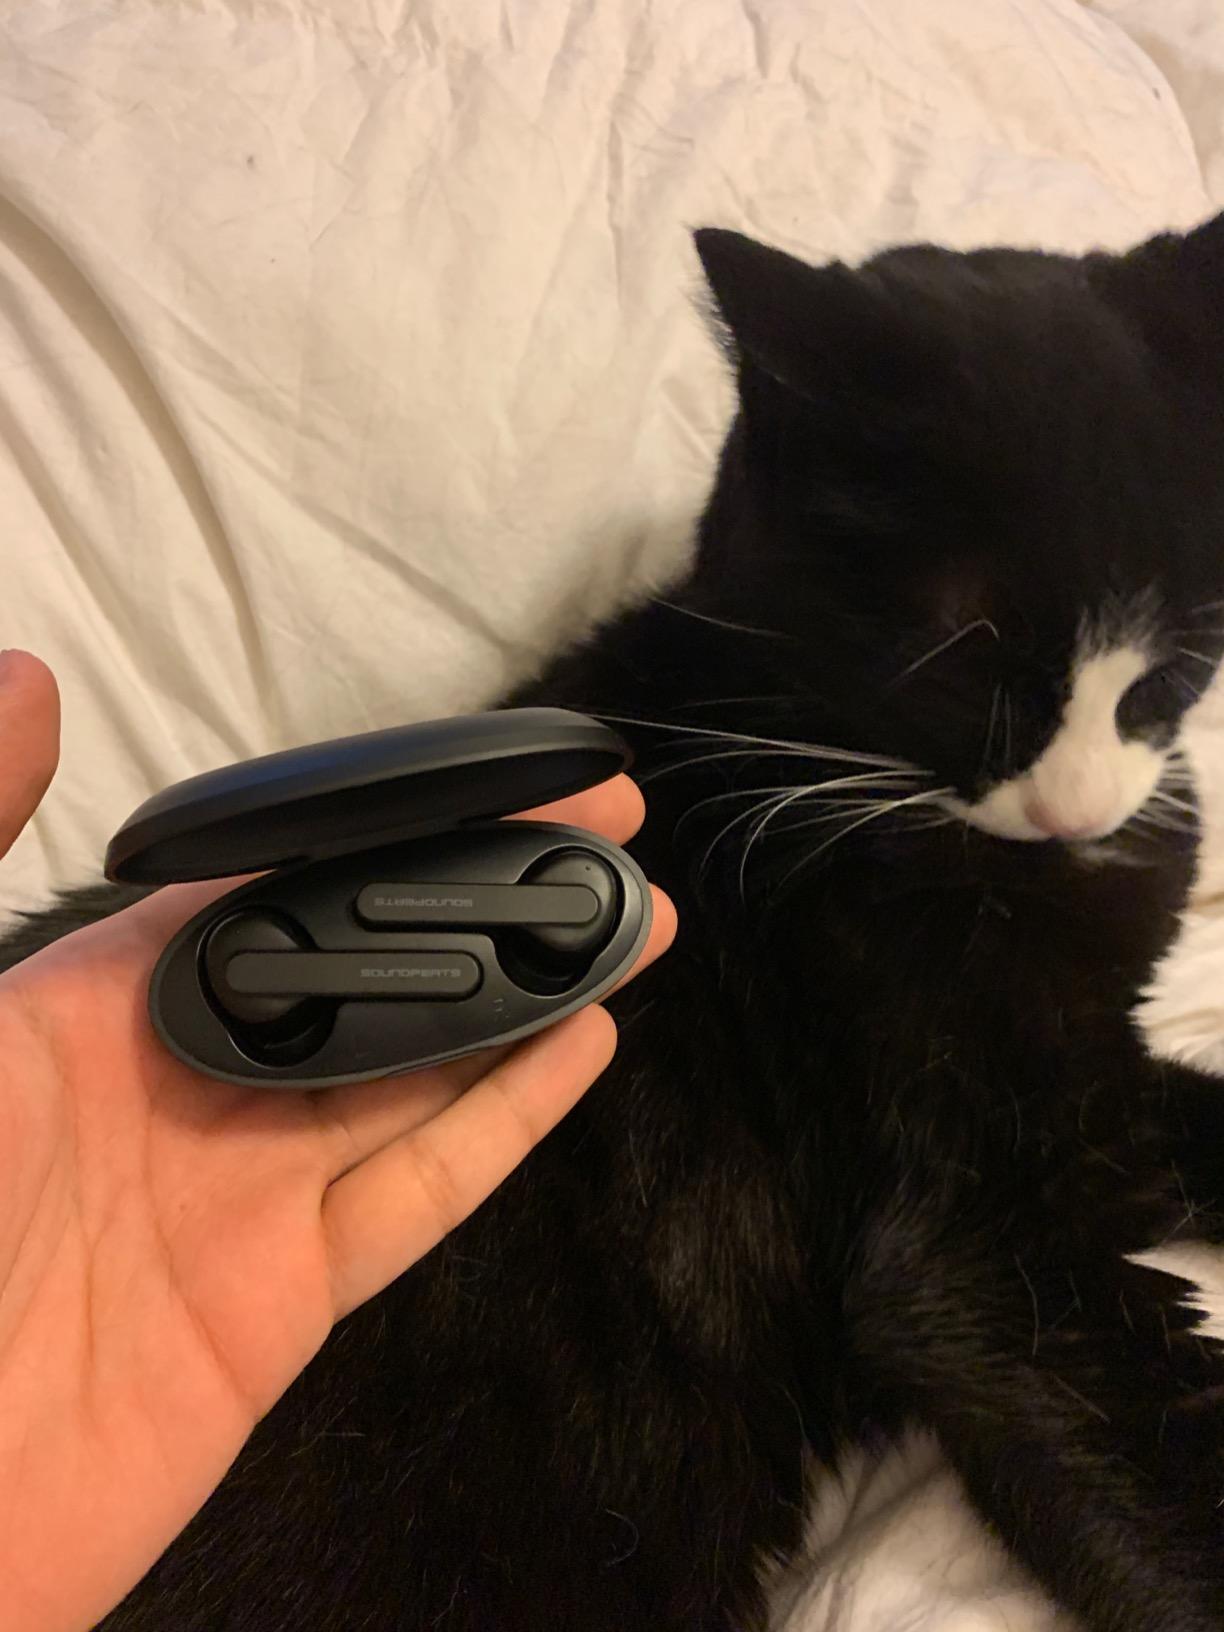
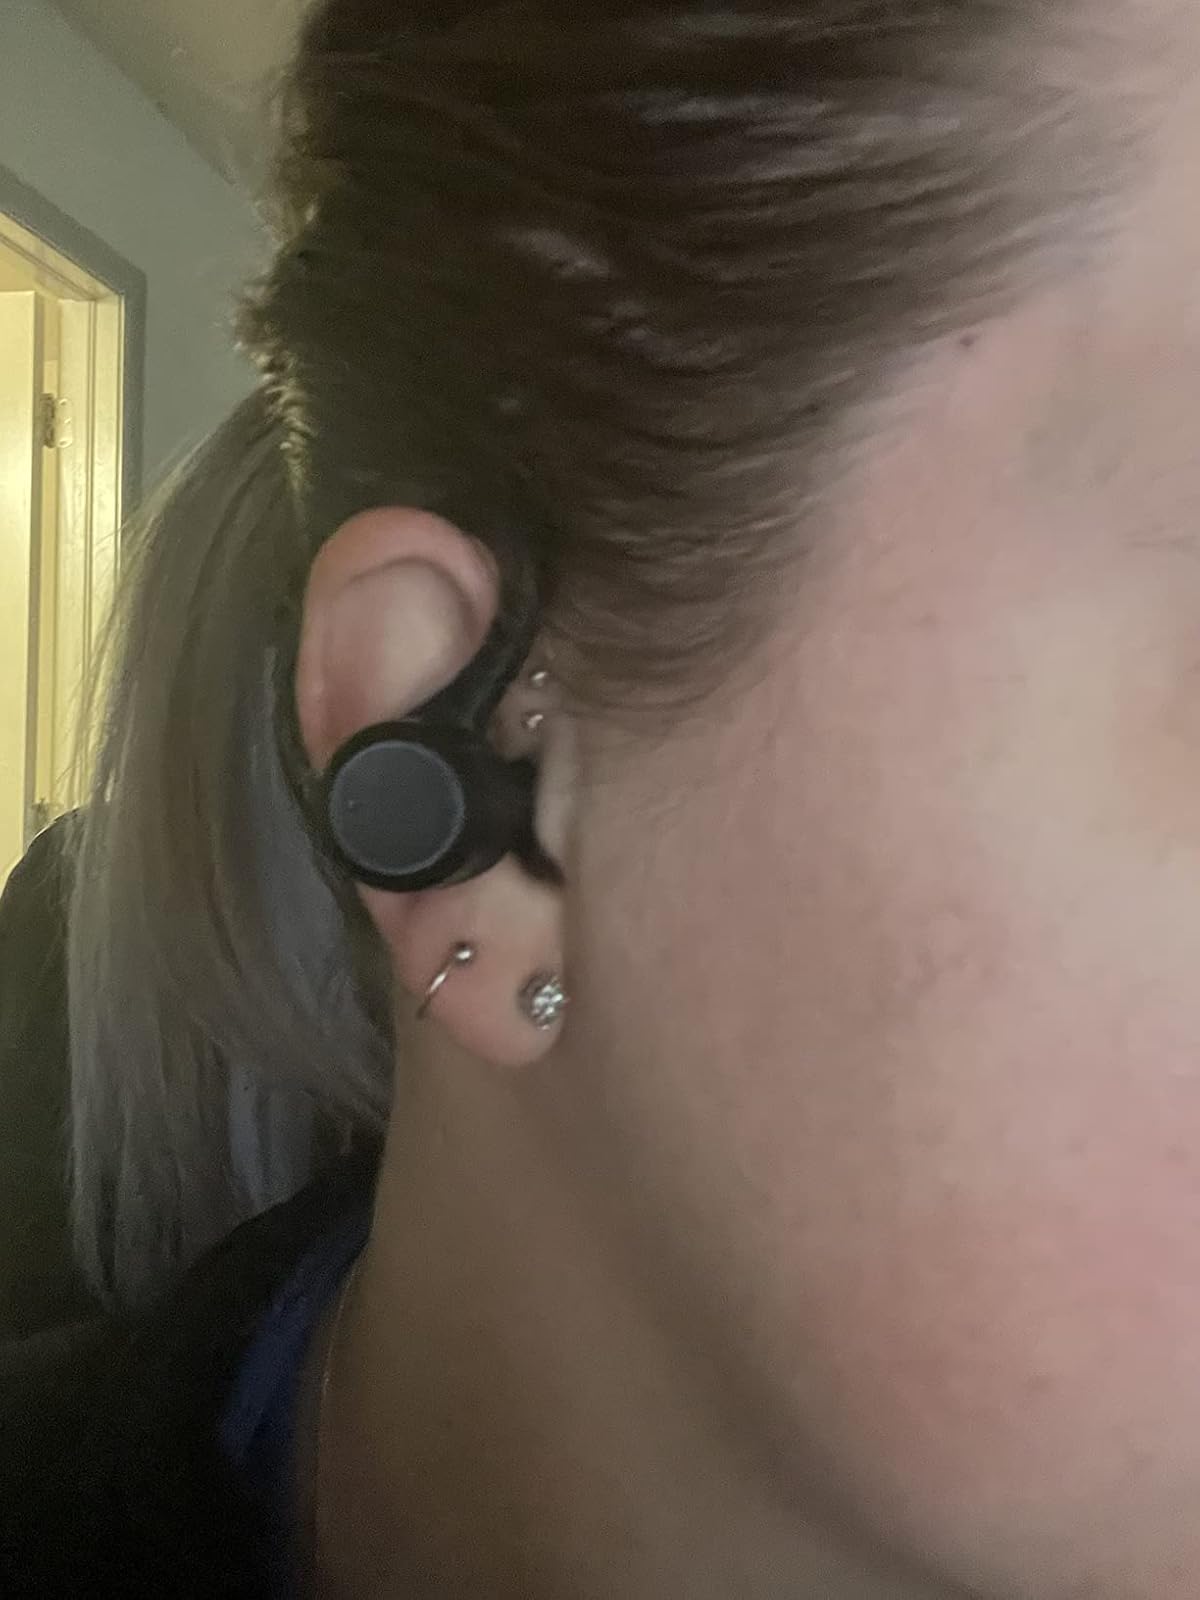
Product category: earbuds
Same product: no